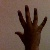
The image shows a hand gesture representing the number 5 in Indian Sign Language.